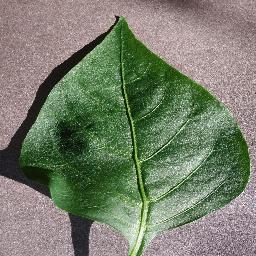
Label: Pepper,_bell___healthy